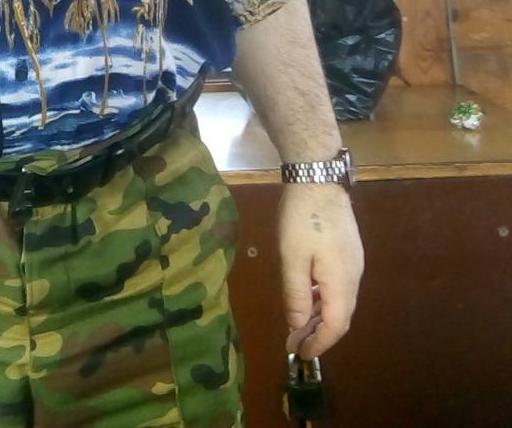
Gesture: no_gesture